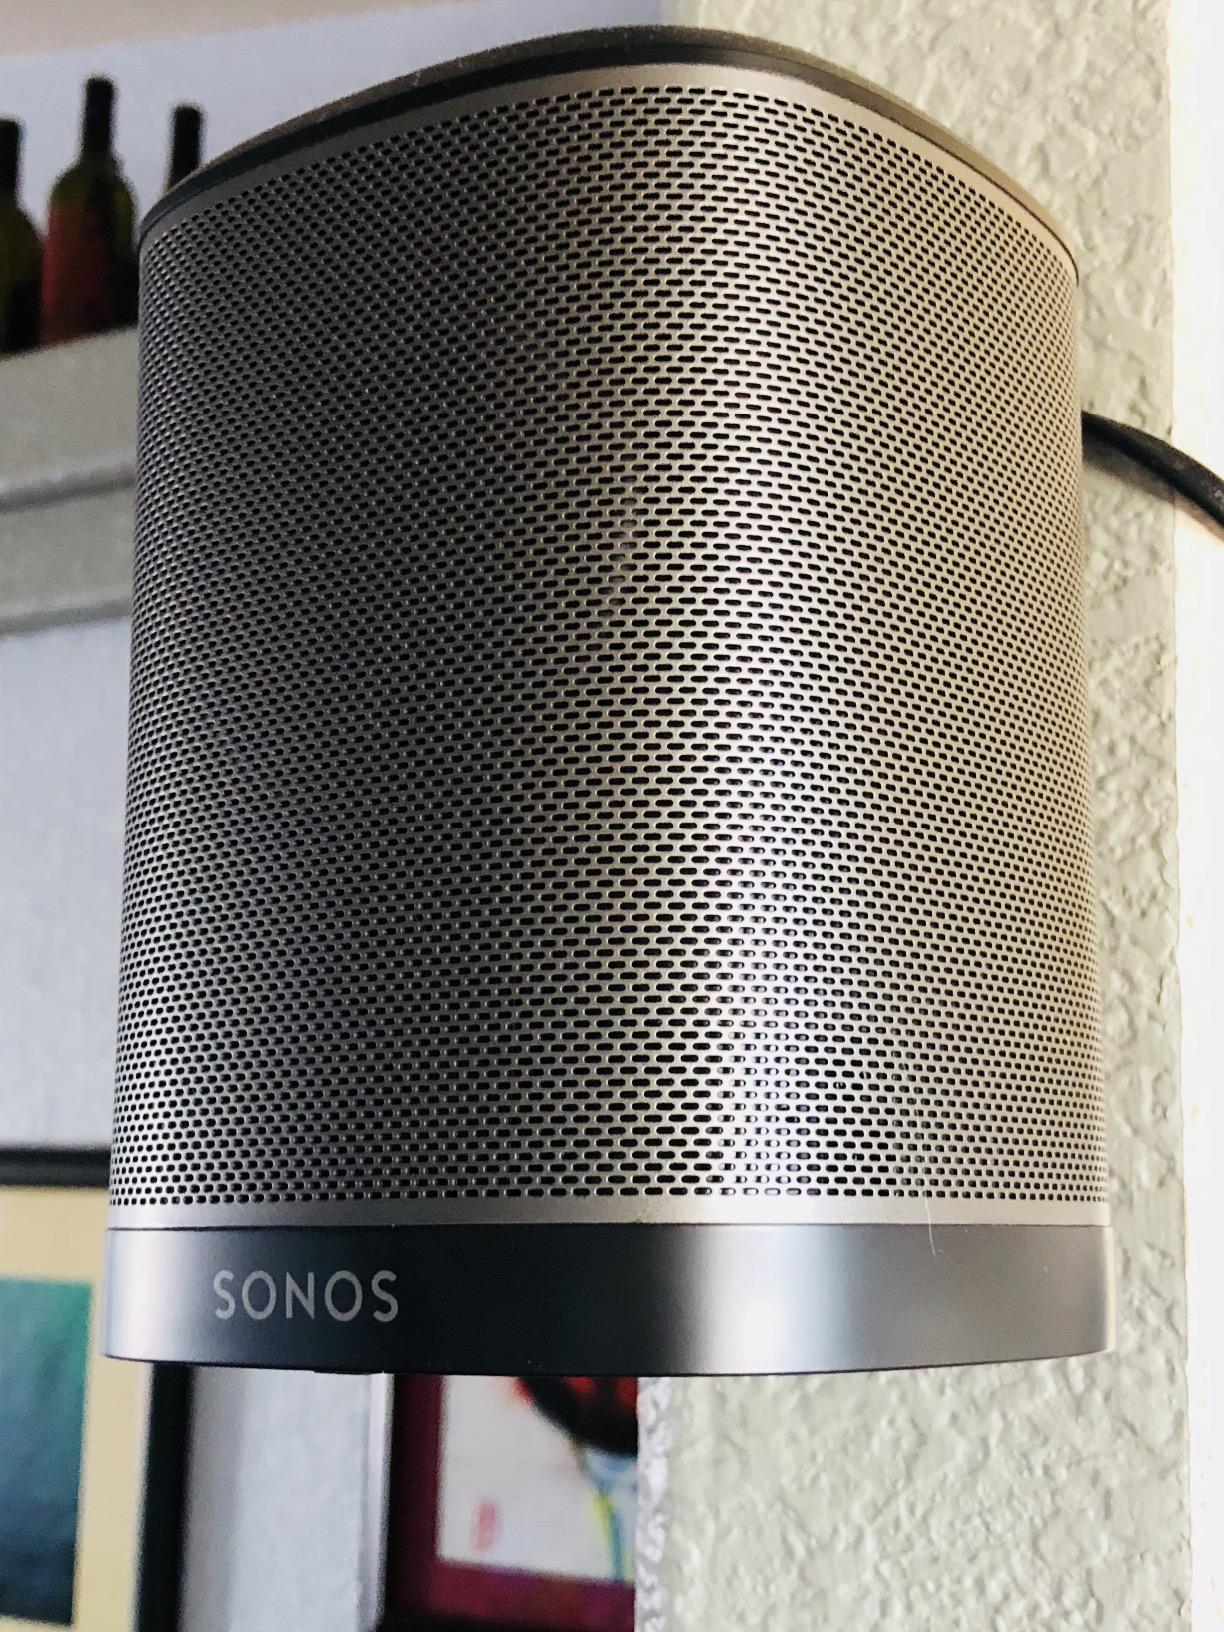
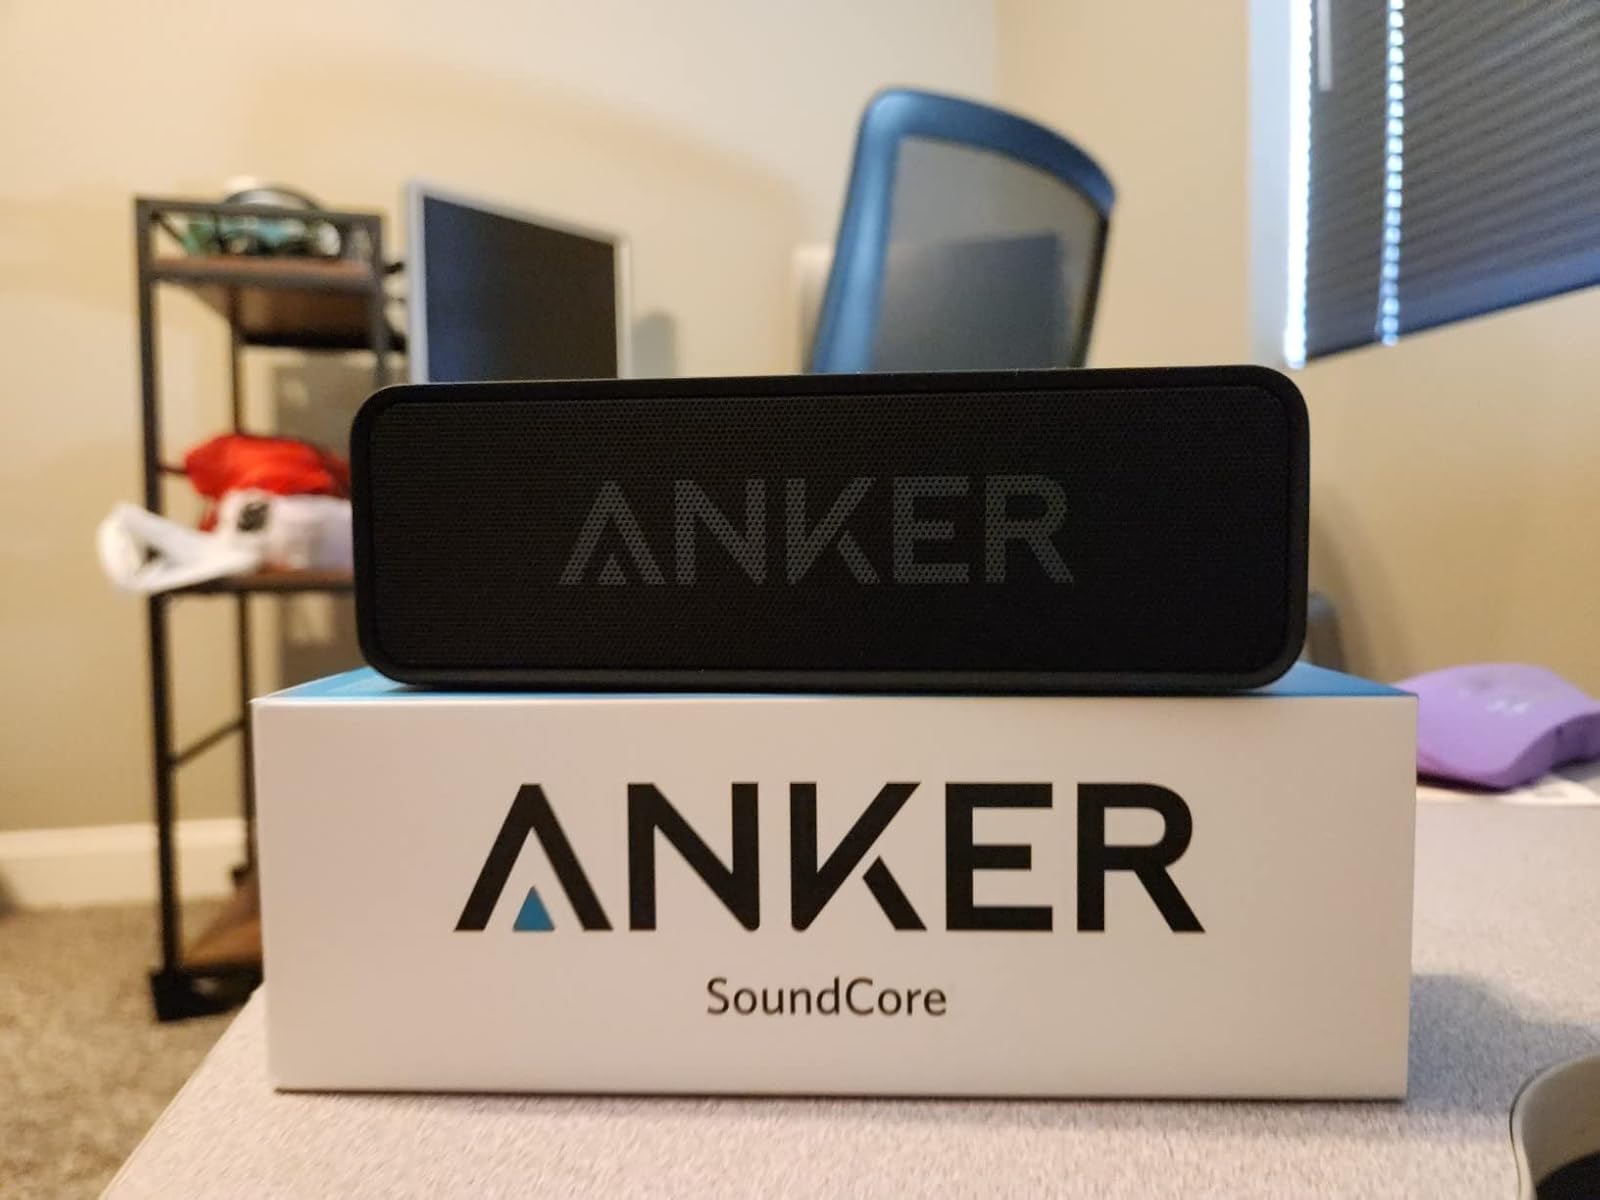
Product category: speaker
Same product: no